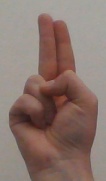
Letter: taa